City Line (Merseytravel)

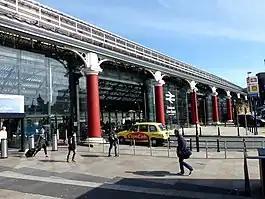
Exterior of Liverpool Lime Street railway stationthe terminus for all of the City Lines

The City Line (sometimes City Lines) is the brand name used by Merseytravel on commuter rail services connecting the Liverpool City Region (Merseyside and Halton) with Greater Manchester, Cheshire, Blackpool and Lancashire starting eastwards from the mainline platforms of Liverpool Lime Street railway station.